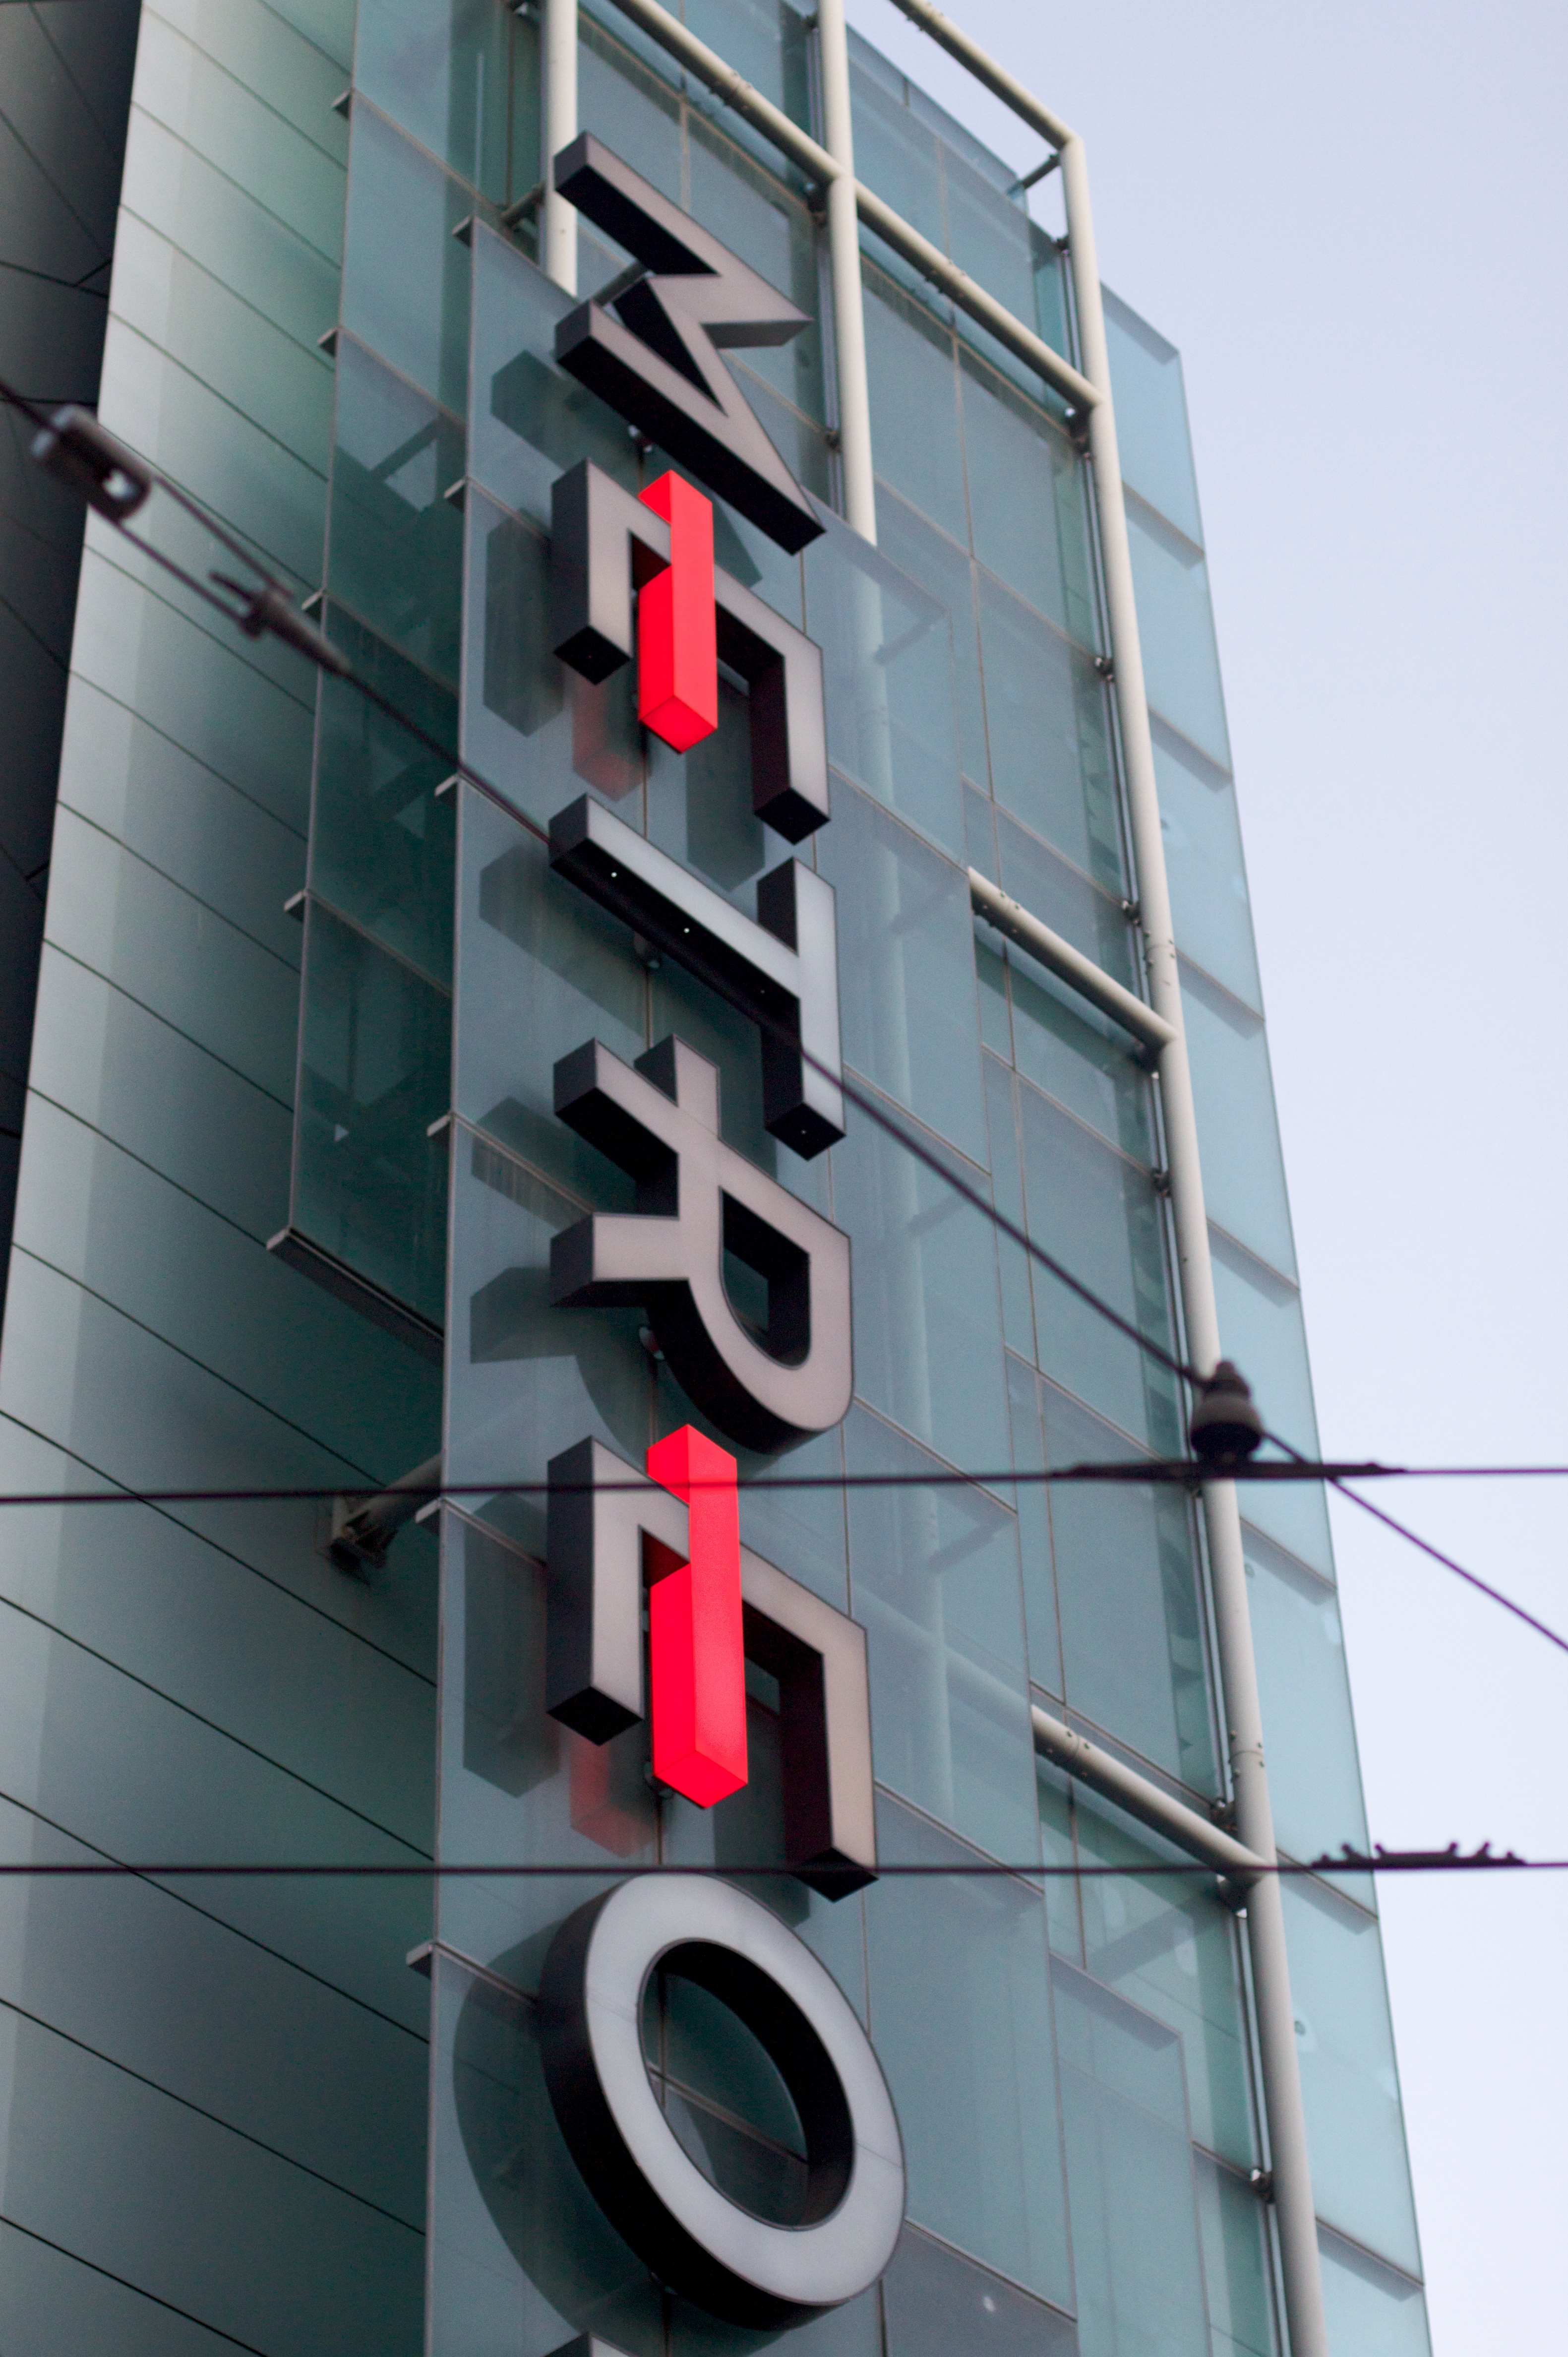
architecture, skyscraper, line, color, facade, tower block, sanfrancisco, shape